Catahecassa (Snyder) Spring

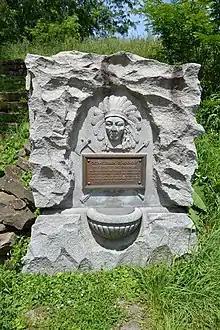
The spring in 2019

The Catahecassa (Snyder) Spring is located at the intersection of E. Circuit Road and Serpentine Drive in Schenley Park in Pittsburgh, Pennsylvania. The spring was built in 1906–1907 and is one of only three remaining springs within the city.